1998–99 FIBA EuroLeague

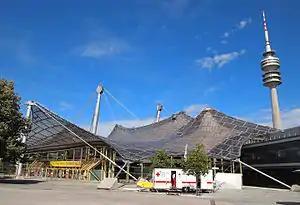
The Final Four was hosted at the Olympiahalle in Munich

The 1998–99 FIBA EuroLeague was the 42nd installment of the European top-tier level professional club competition for basketball clubs (now called simply EuroLeague). It began on September 23, 1998, and ended on April 22, 1999. The competition's Final Four was held at Olympiahalle, Munich, with Žalgiris defeating Kinder Bologna in the EuroLeague Final, in front of 9,000 spectators.